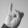
ASL letter: I